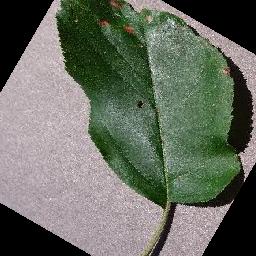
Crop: apple
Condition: black_rot